Waseda University

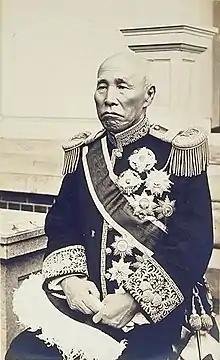

Waseda was founded as ' on 21 October 1882 by samurai scholar and Meiji-era politician and former prime minister Ōkuma Shigenobu. Before the name 'Waseda' was selected, it was known variously as ' or ' after the location of the founder's villa in Waseda Village and the school's location in Totsuka Village, respectively. It was renamed ' on 2 September 1902, upon acquiring university status. It started as a college with three departments under the old Japanese system of higher education.